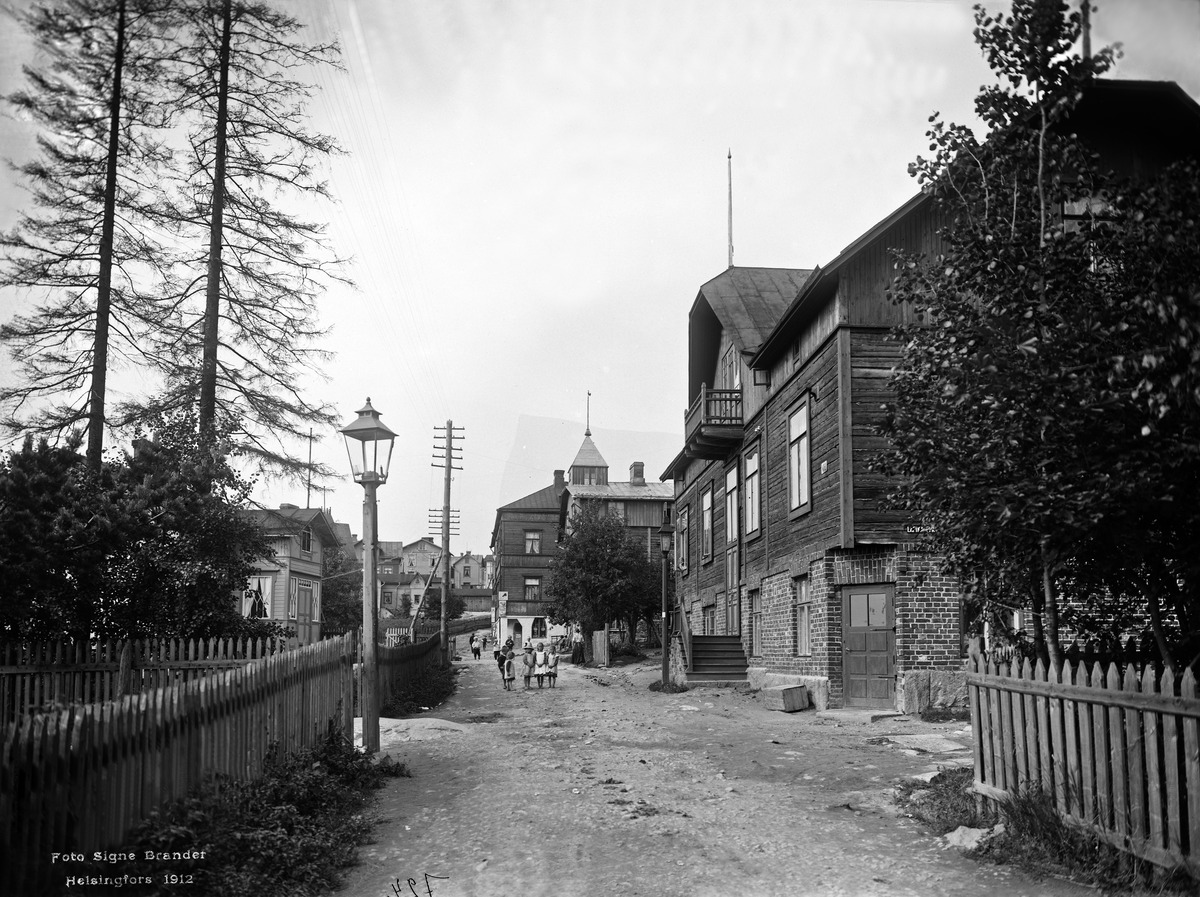
Pasilan huvila-alue
sisällön kuvaus: Pasilan huvila-alue.  Vasemmalla Hertankatu 12, oikealla Hertankatu 9, 11, 13. mustavalkoinen
Kuvaaja: Brander, Signe, valokuvaaja
Ajankohta: kuvausaika 1912
Paikka: Suomi, Uusimaa, Helsinki, Länsi-Pasila Helsinki, Hertankatu
Aiheet: puurakennukset, liikehuoneistot, lapset